Matamoros, Coahuila

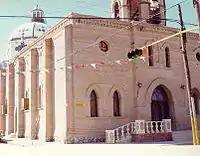
Matamoros Church.

Matamoros belongs to the Diocese of Torreón. On July 4 of each year, the fair of La Virgen del Refugio, patron saint of the city, is organized, which includes mechanical games, grape harvests and religious music concerts.